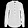
Label: Shirt